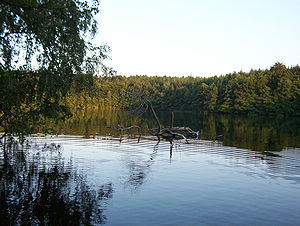
Naturpark Lauenburgische Seen
Pinnsee
Naturpark Lauenburgische Seen blev etableret i 1961, og ligger i Kreis Herzogtum Lauenburg i den sydøstlige del af Slesvig-Holsten, ved grænsen til Mecklenburg-Vorpommern. Naturparken er præget af i det af Weichsel-istiden dannede morænelandskab Schleswig-Holsteinisches Hügelland.